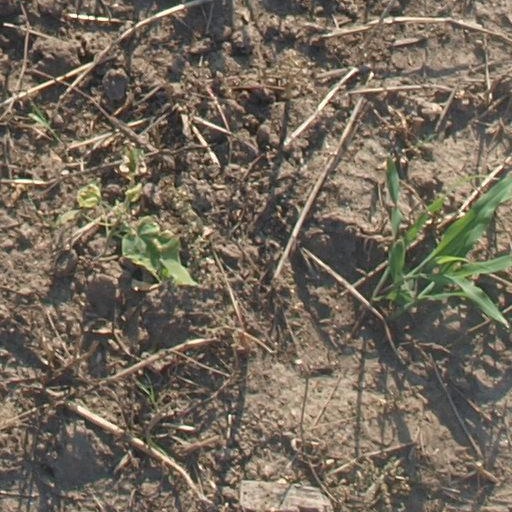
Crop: maize; corn